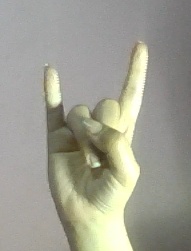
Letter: la